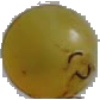
Label: white_grape